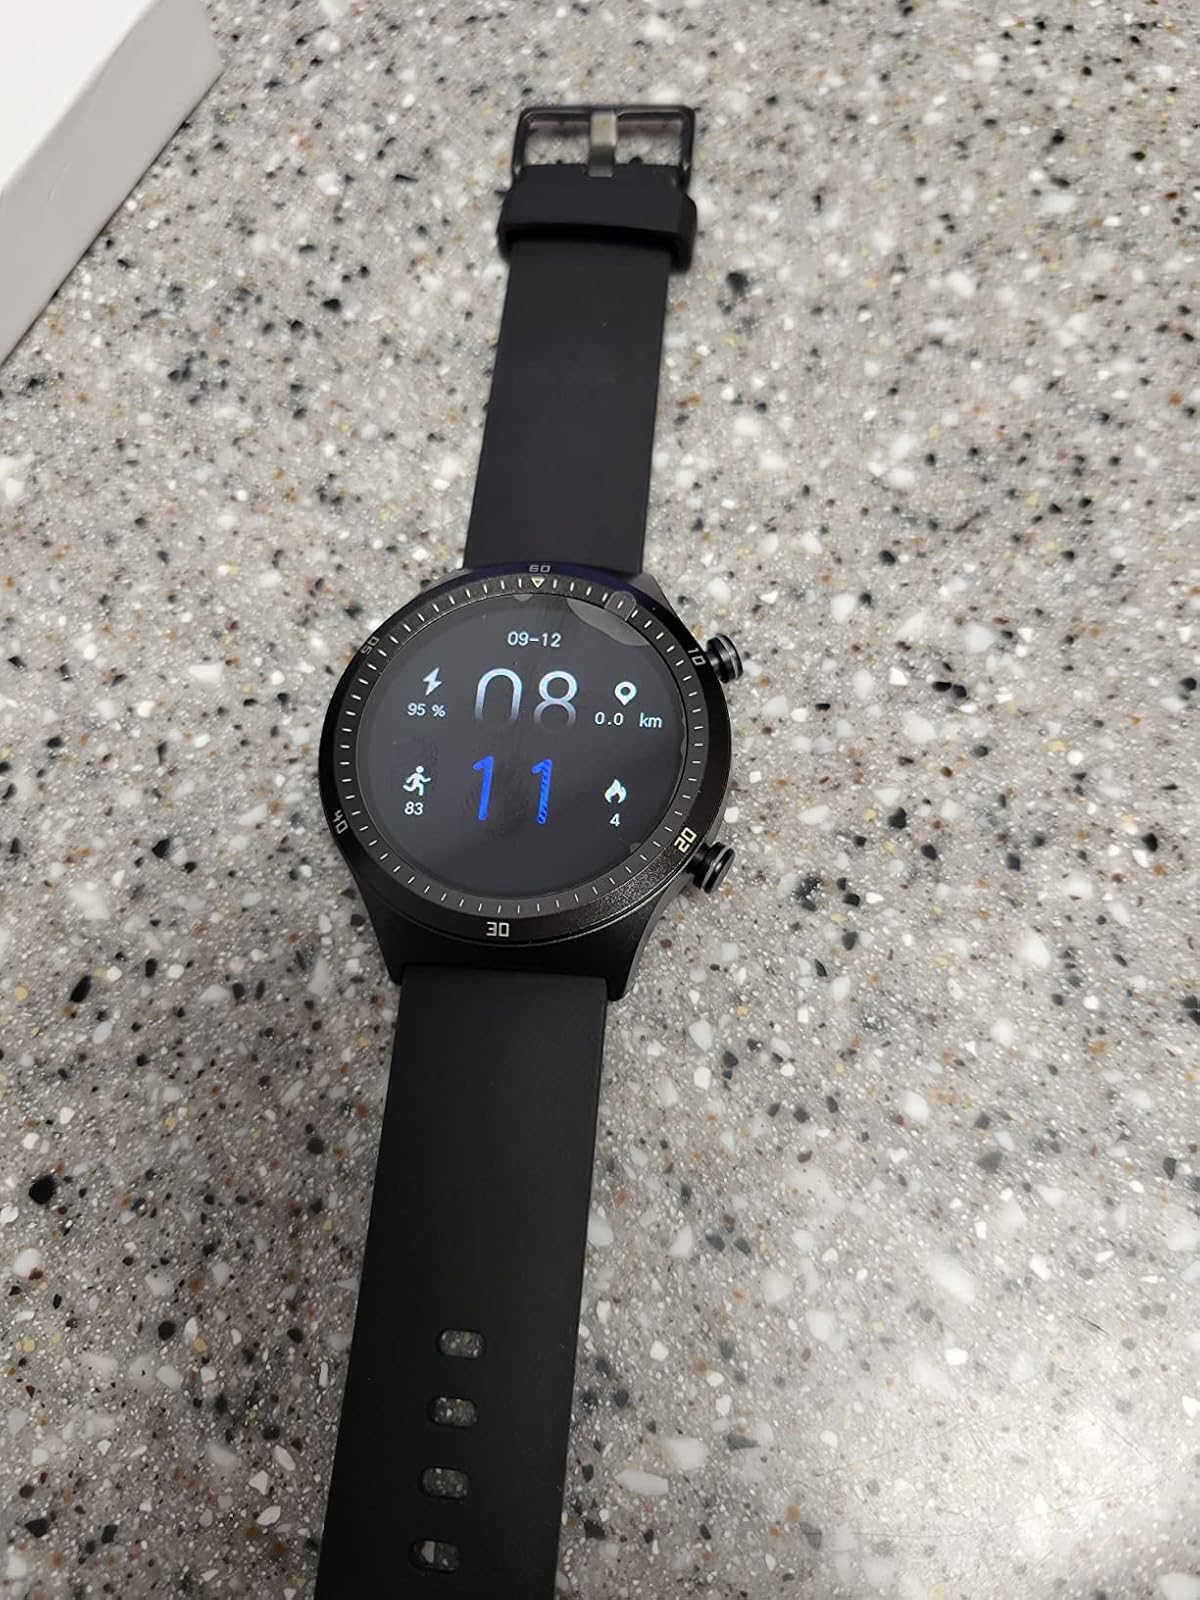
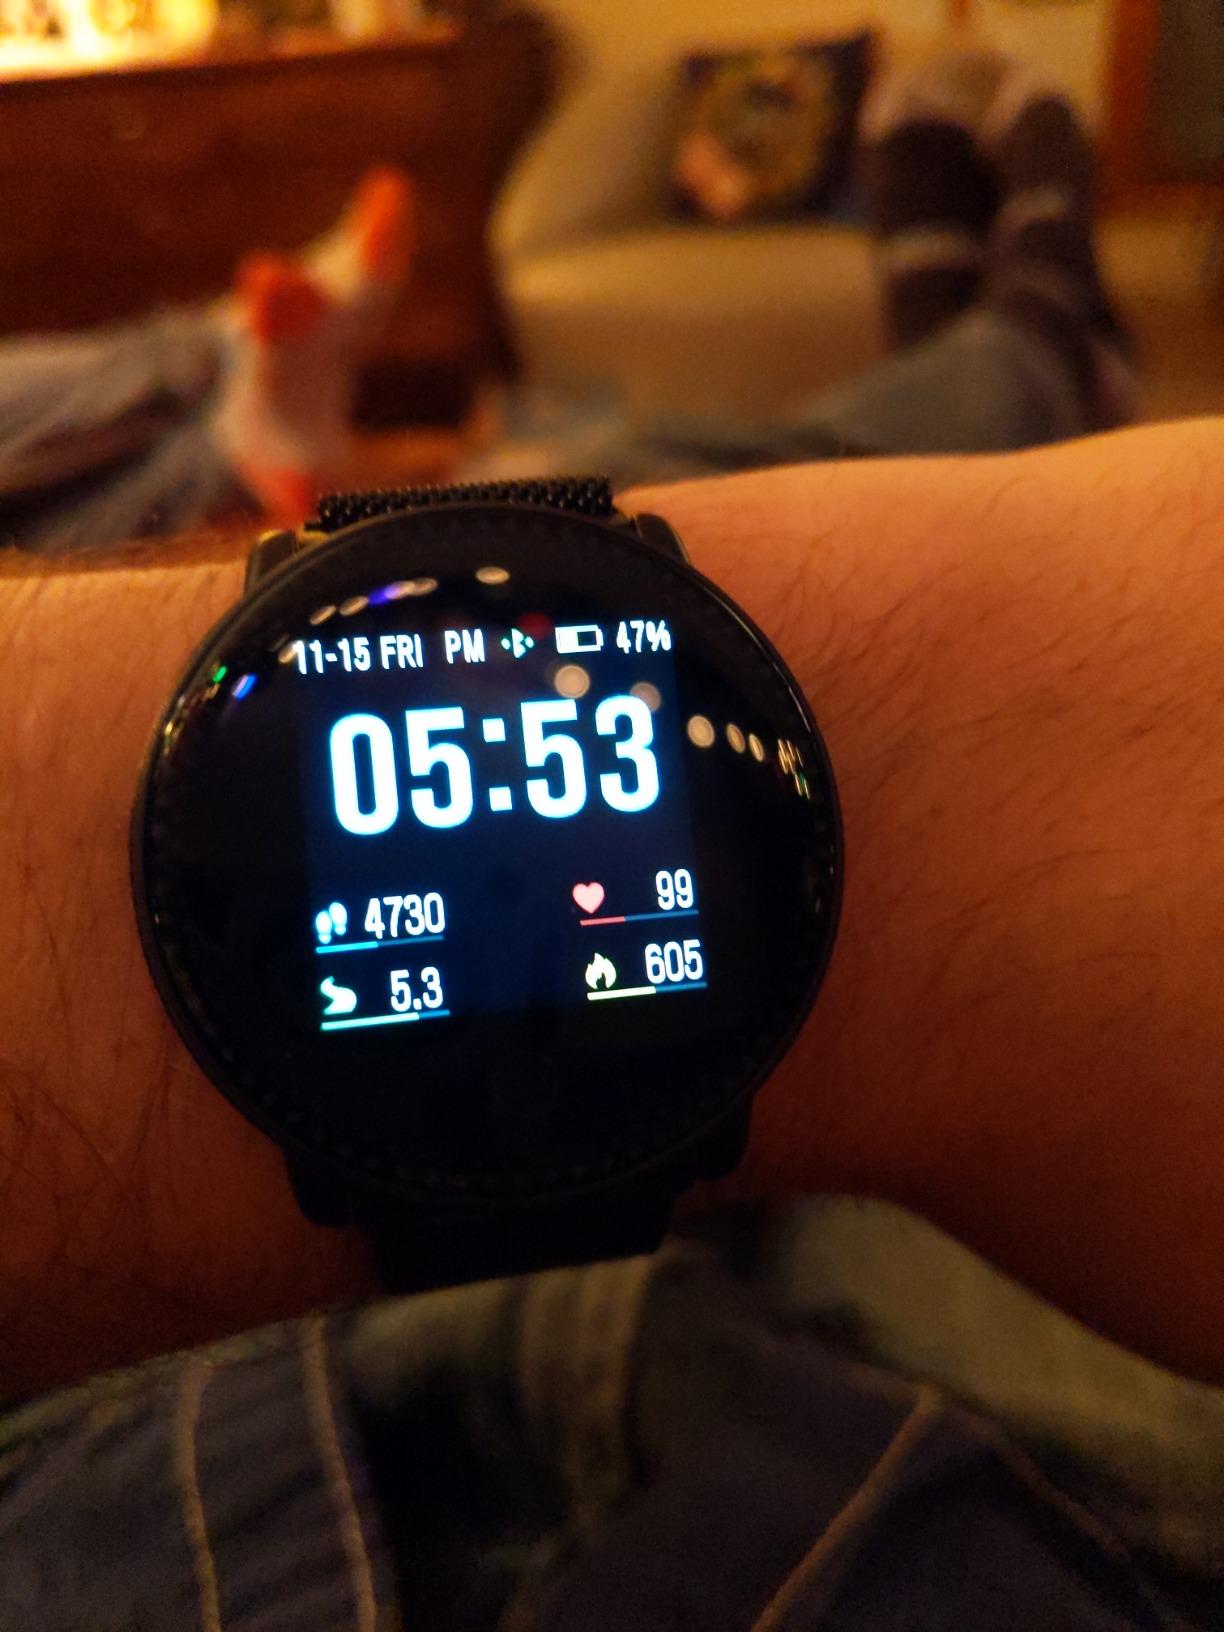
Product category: smartwatch
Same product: no